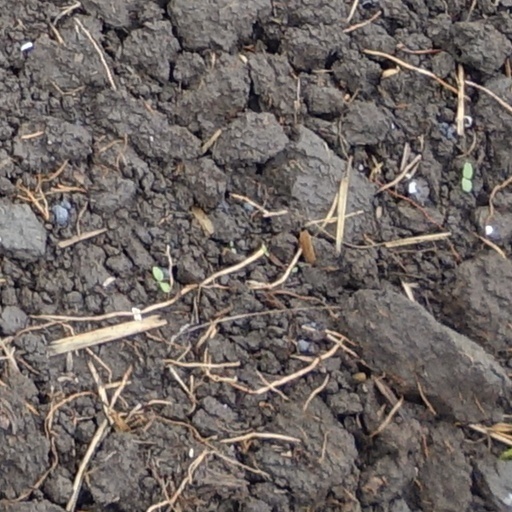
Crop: wheat